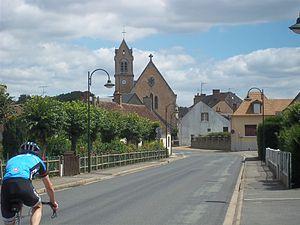
Le Luard - Sarthe - l'Eglise
La liste des églises de la Sarthe recense de la manière la plus complète possible les églises, cathédrale et basilique situées dans le département français de la Sarthe.
Le Luart est une commune française, située dans le département de la Sarthe en région Pays de la Loire, peuplée de 1 439 habitants. Elle est située sur un point élevé du canton de Tuffé.